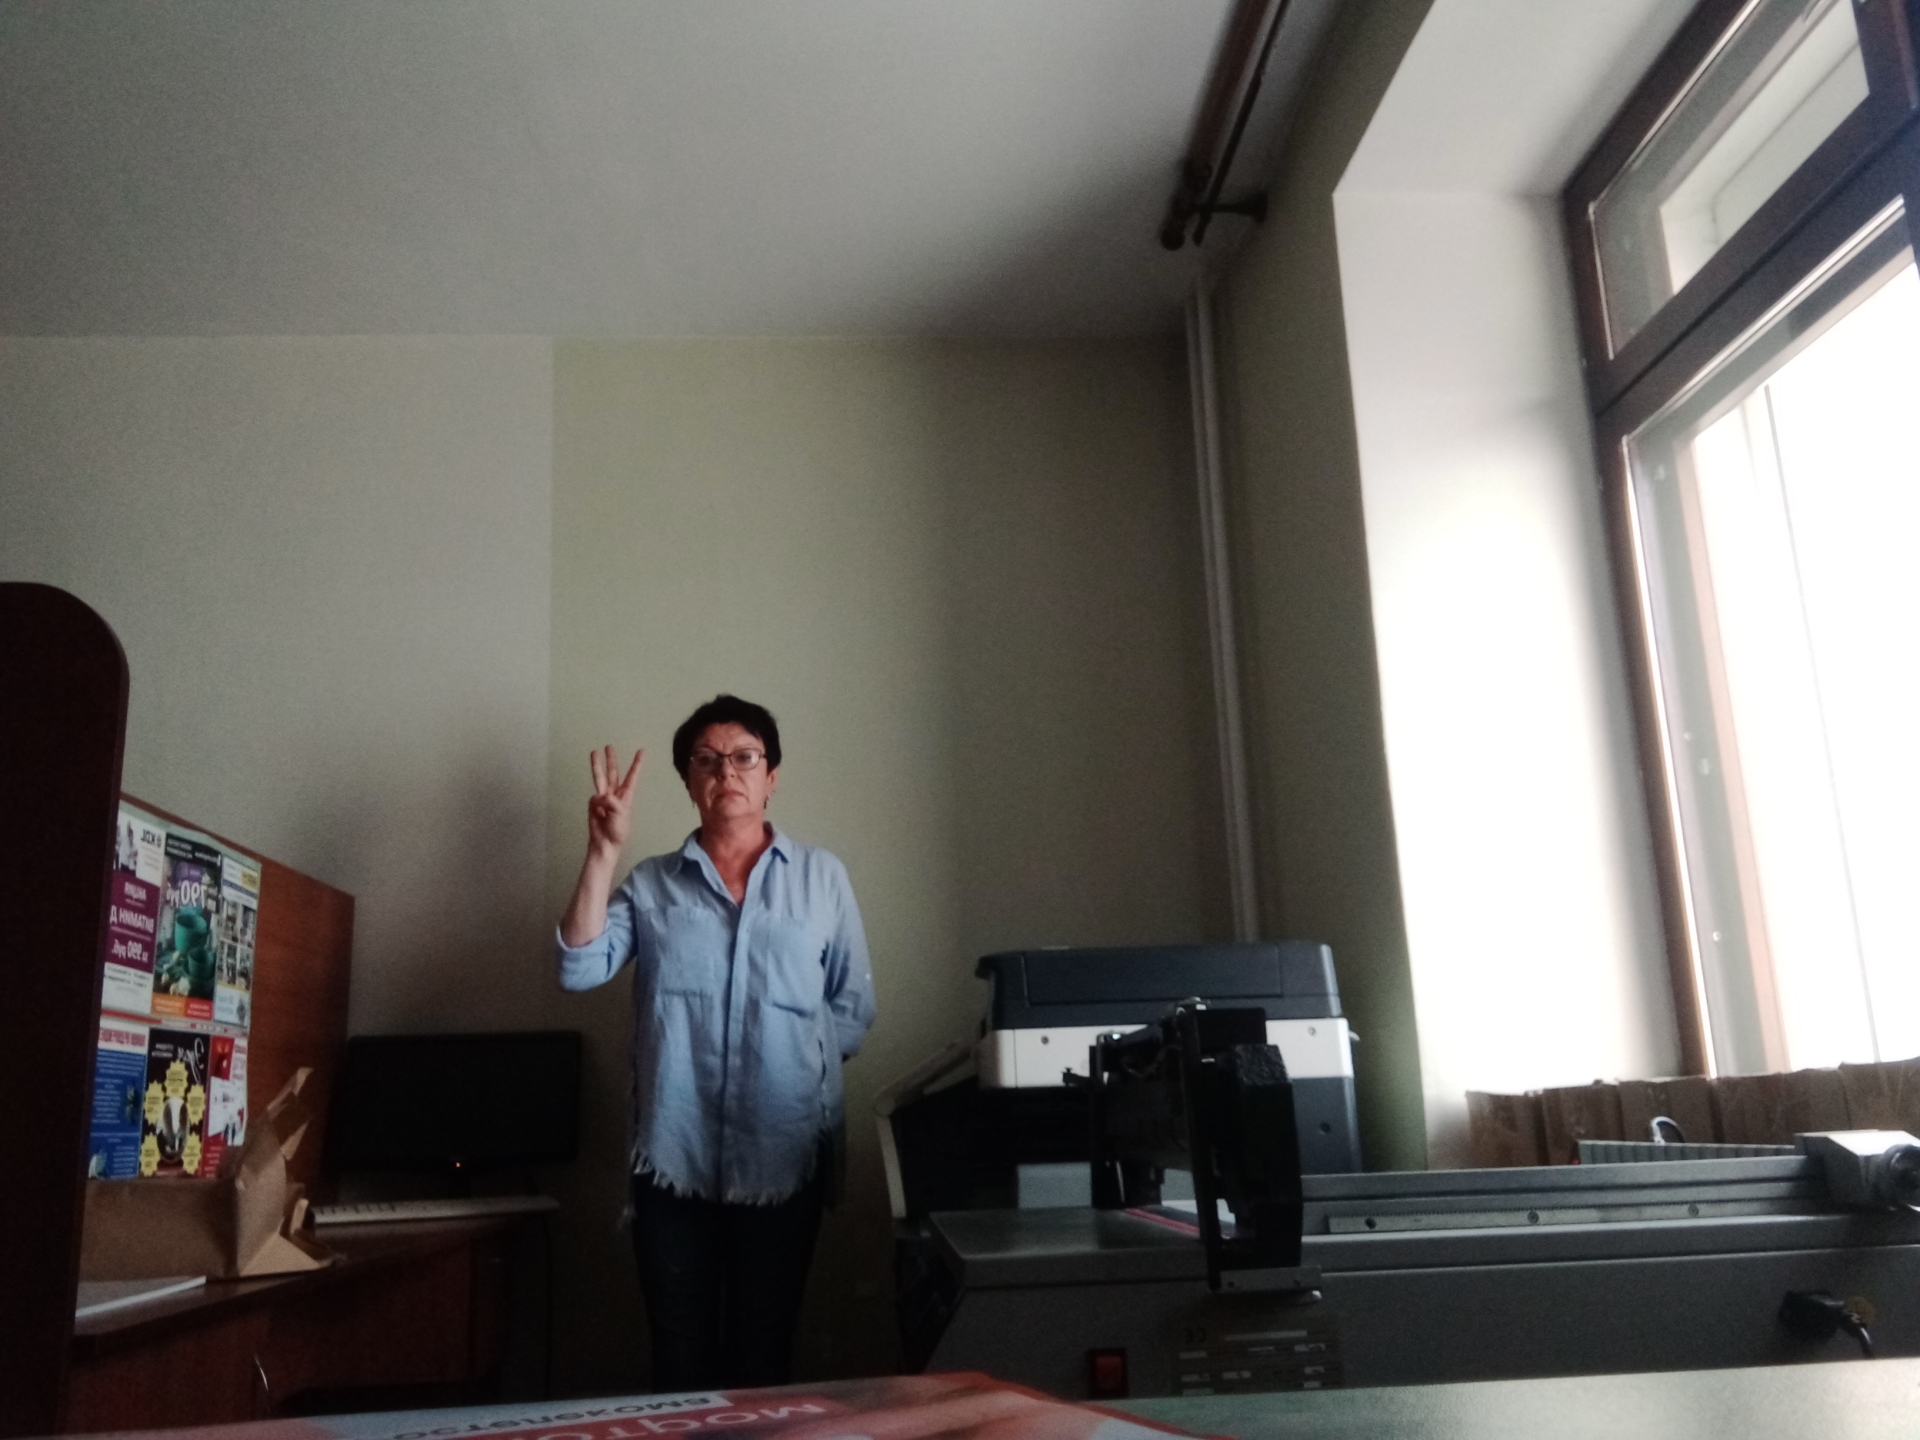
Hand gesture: three